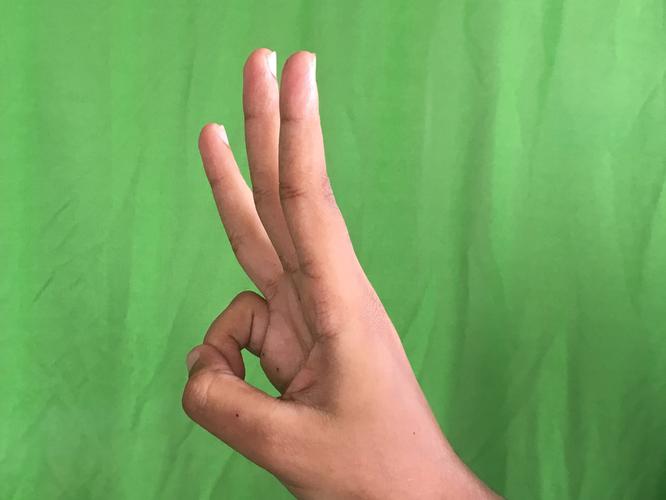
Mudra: Trishulam
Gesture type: single_hand